Mark Nicholls (rugby union)

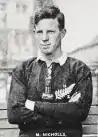
Nicholls in 1924.

Nicholls went on to be a Wellington and North Island Selector throughout the 1930s and also played cricket to Senior Club level. After a stint working for New Zealand Railways, he became a publican at several hotels around the country before retiring to Tauranga where he died in 1972. A son, Mark Junior, also played for Petone and made one appearance for Wellington Province.